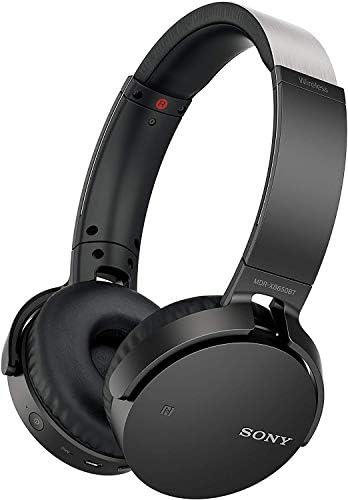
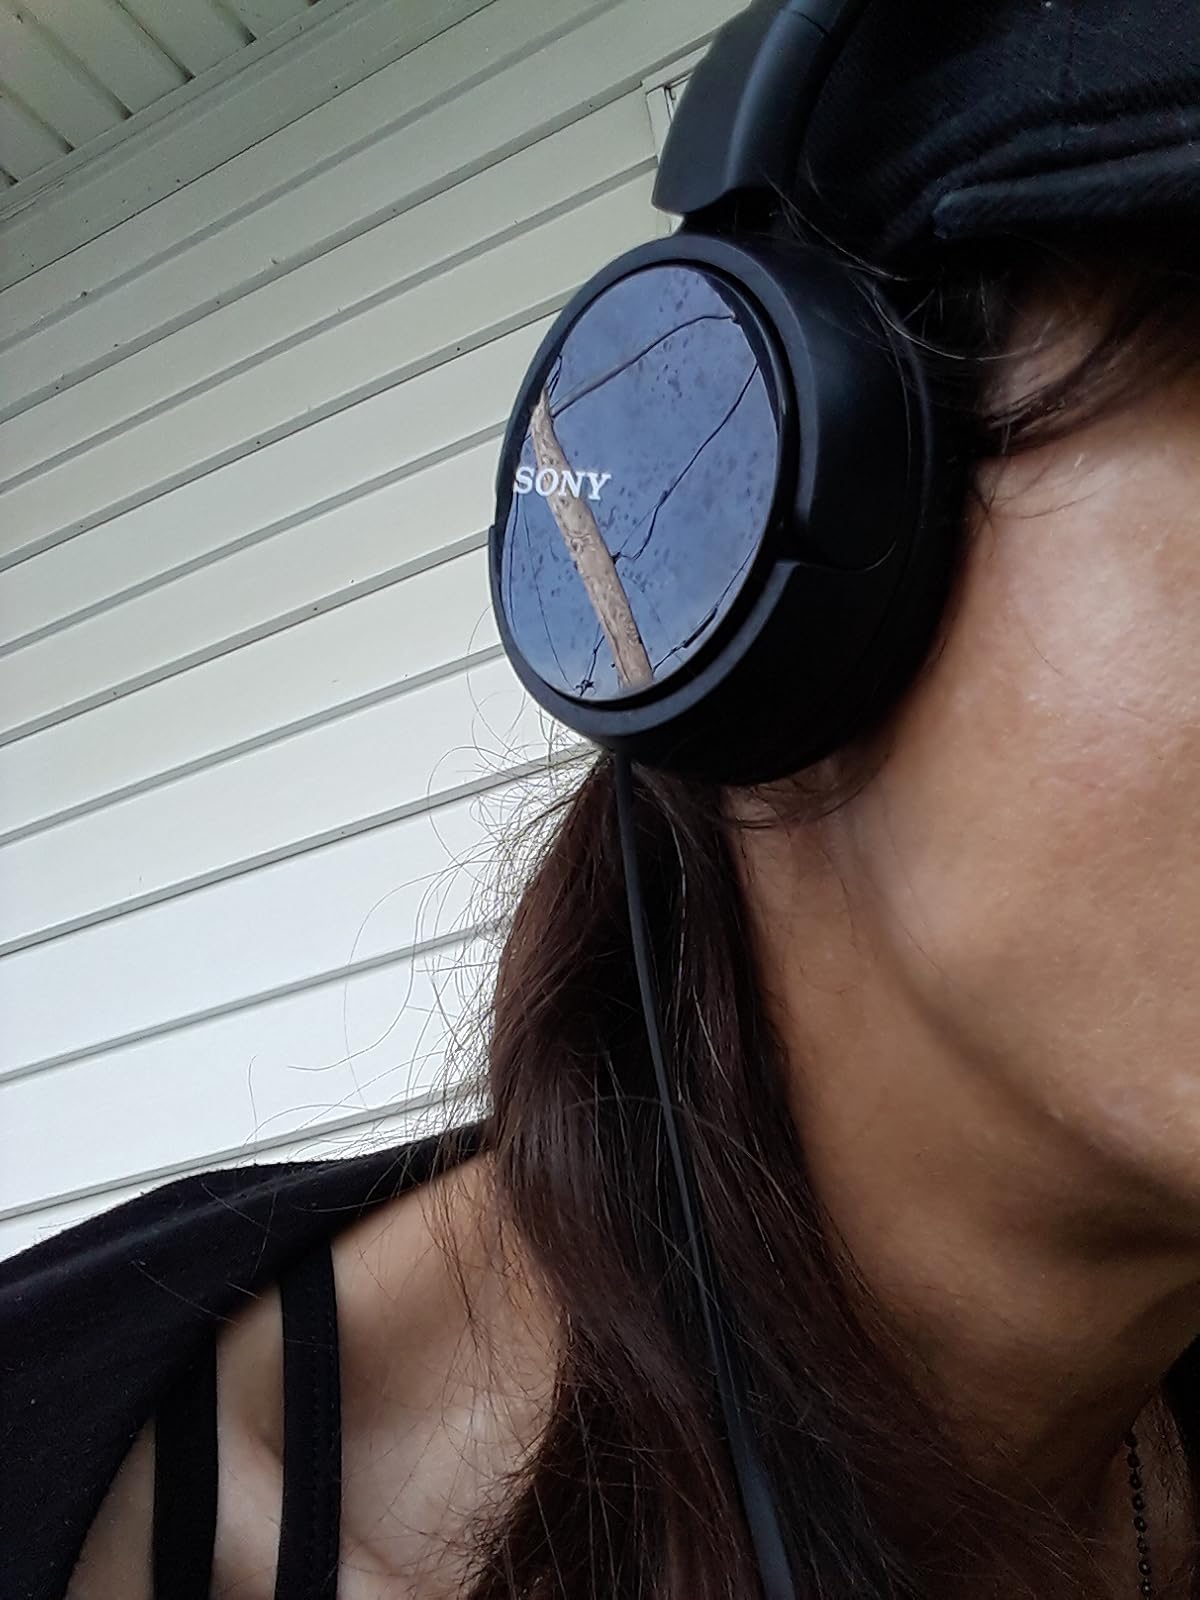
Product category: headphones
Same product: no